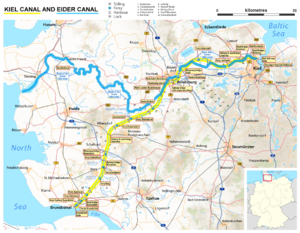
Ejderkanalen
Ejderen og Ejderkanalen (blå) og Kielerkanalen (gul)
Ejderkanalen var den første kanalforbindelse mellem floden Ejderen ved Rendsborg og Kielerfjorden ved Holtenå.